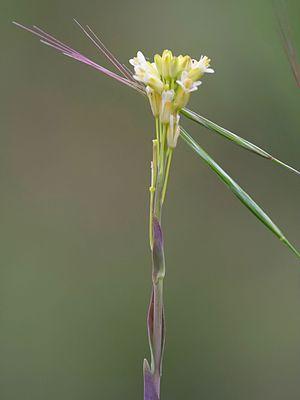
Cette liste de Tracheophyta de Bosnie-Herzégovine, ainsi que d’espèces introduites est un aperçu incomplet d’espèces de mousses, de fougères, de gymnospermes et d’angiospermes citées dans la littérature disponible en langues bosniaque, croate, serbe et serbo-croate. Cet aperçu n’inclue pas des espèces cultivées ni celles occasionnellement introduites.
L'Arabette glabre, Tourette glabre ou Tourelle est une espèce de plante herbacée appartenant à la famille des Brassicacées. C'est une bisannuelle à petites fleurs blanches.
Turritis est un genre de plantes herbacées de la famille des Brassicaceae.